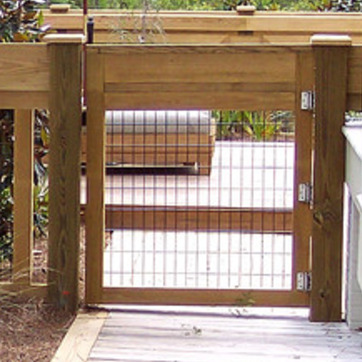
Material: metal